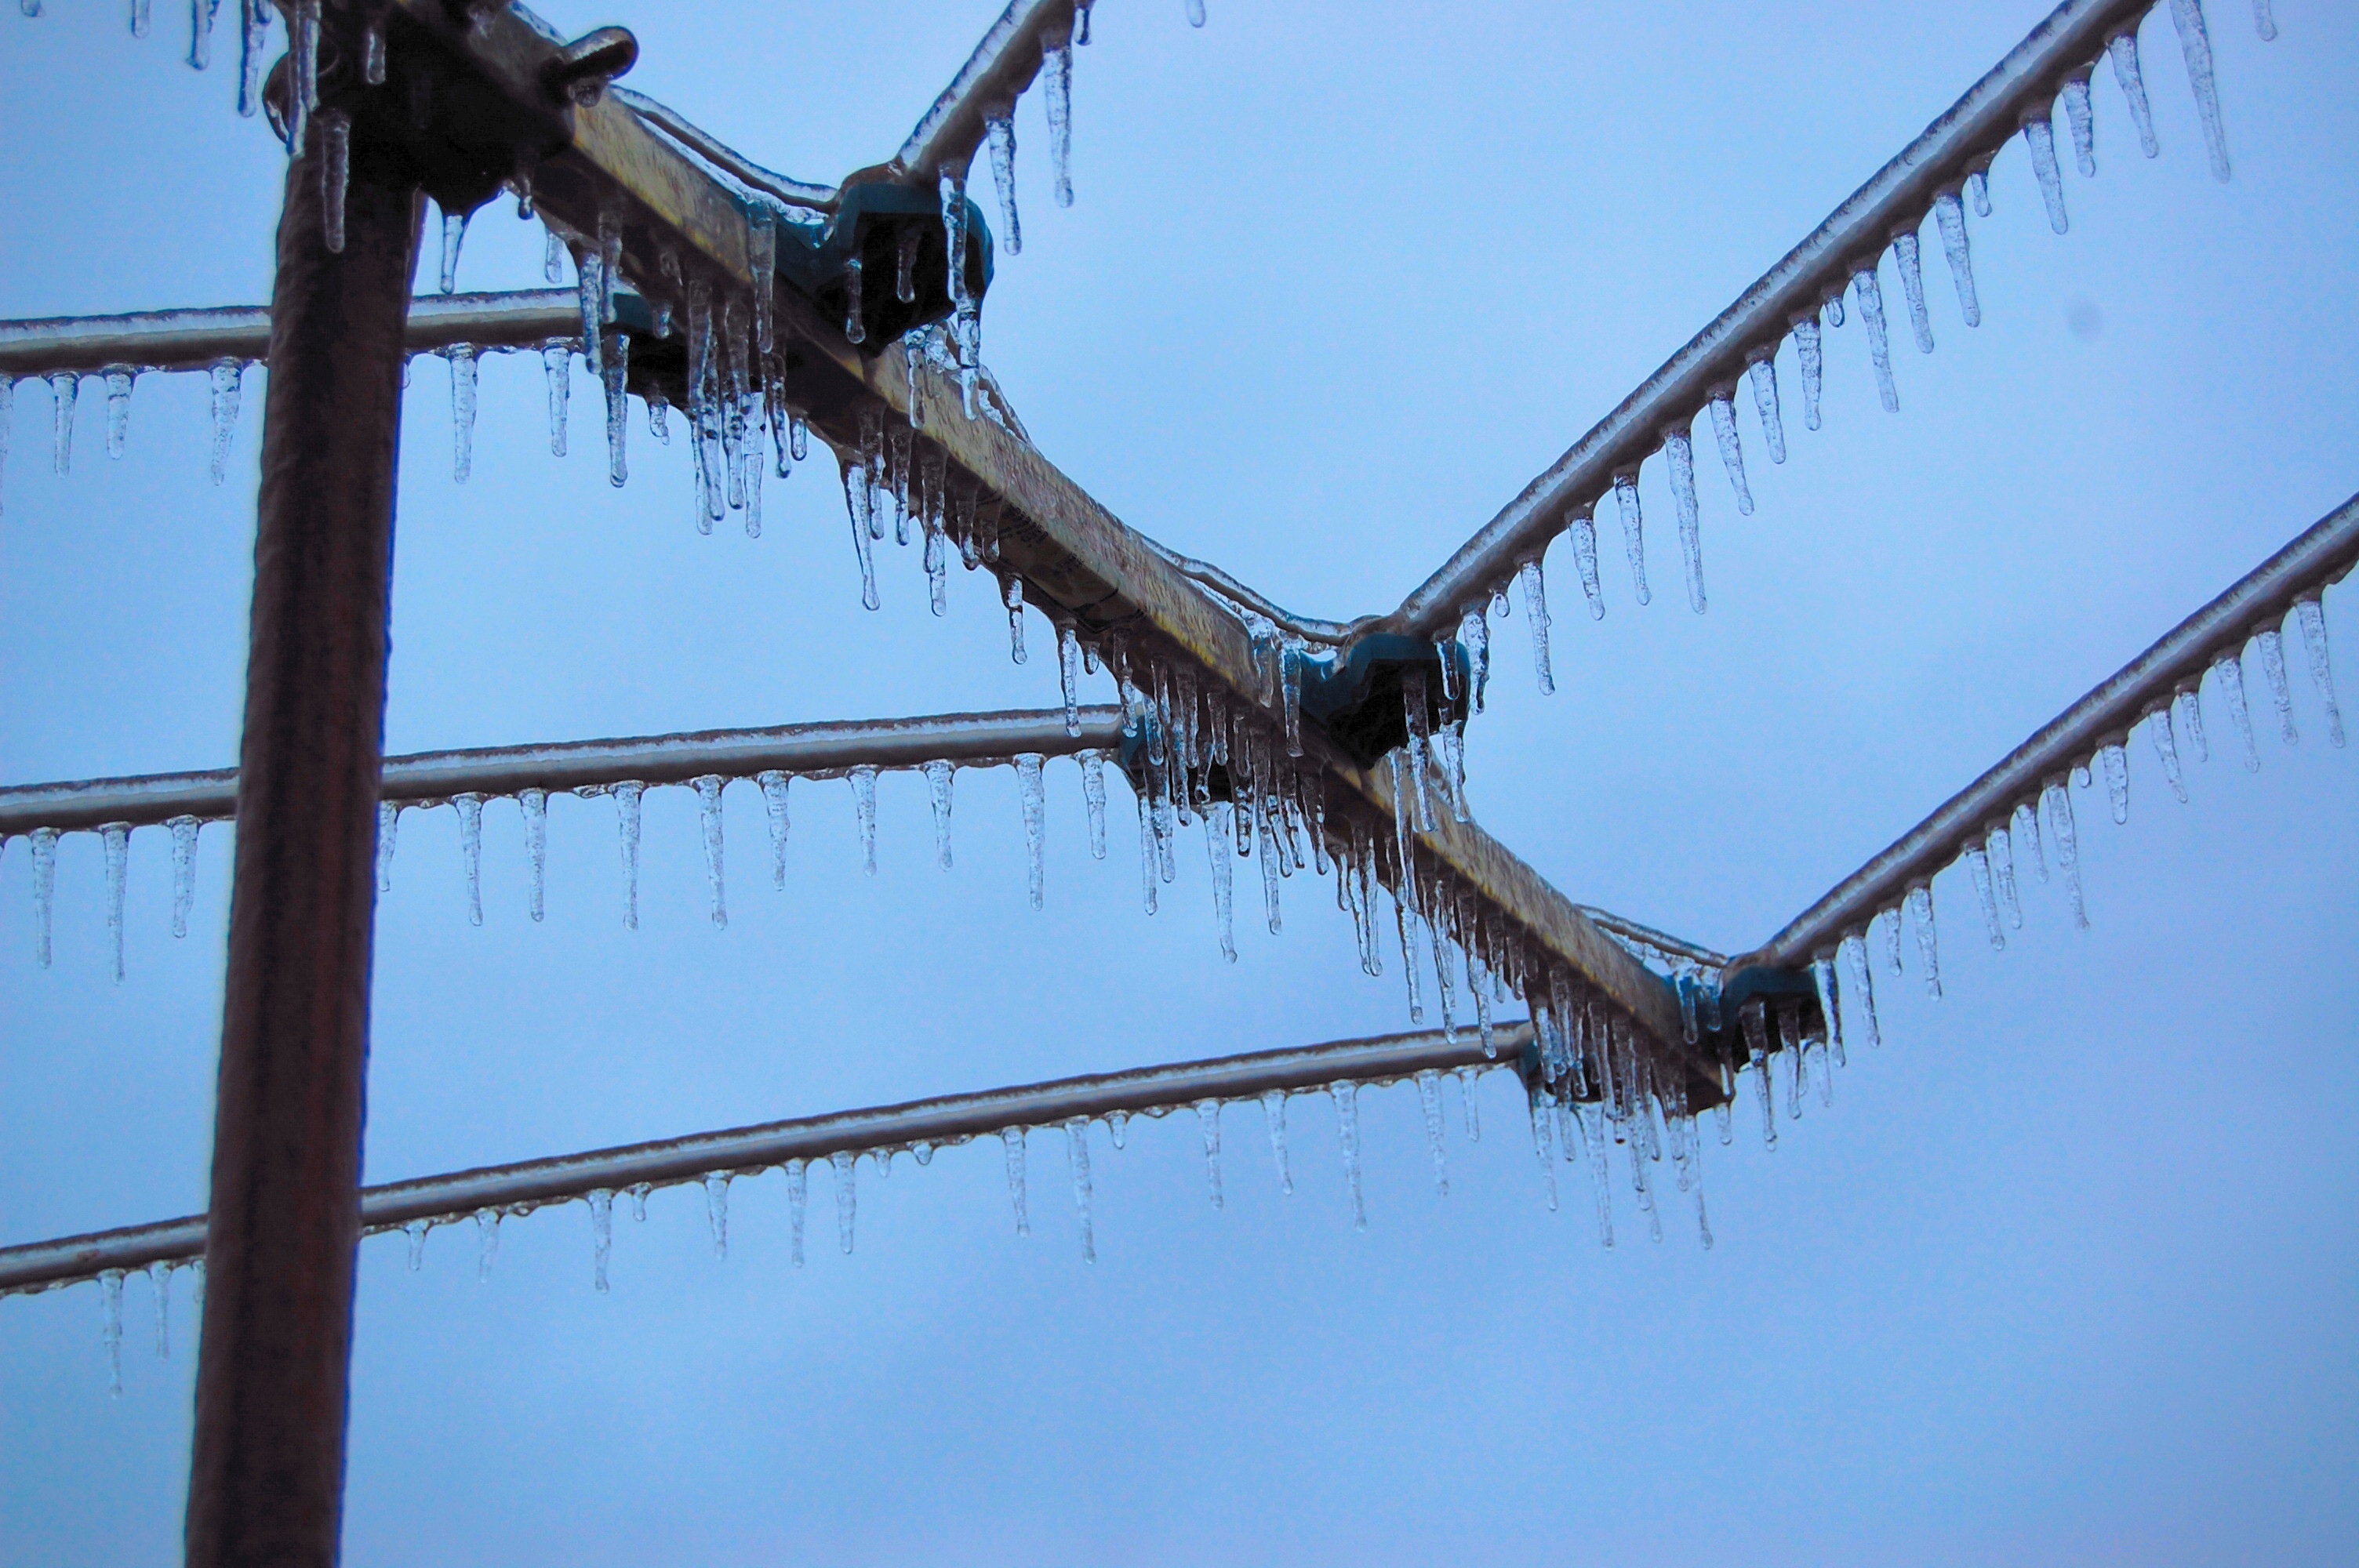
tree, branch, winter, fence, sky, wind, mast, frozen, electricity, tv antenna, woody plant, outdoor structure, ice covered